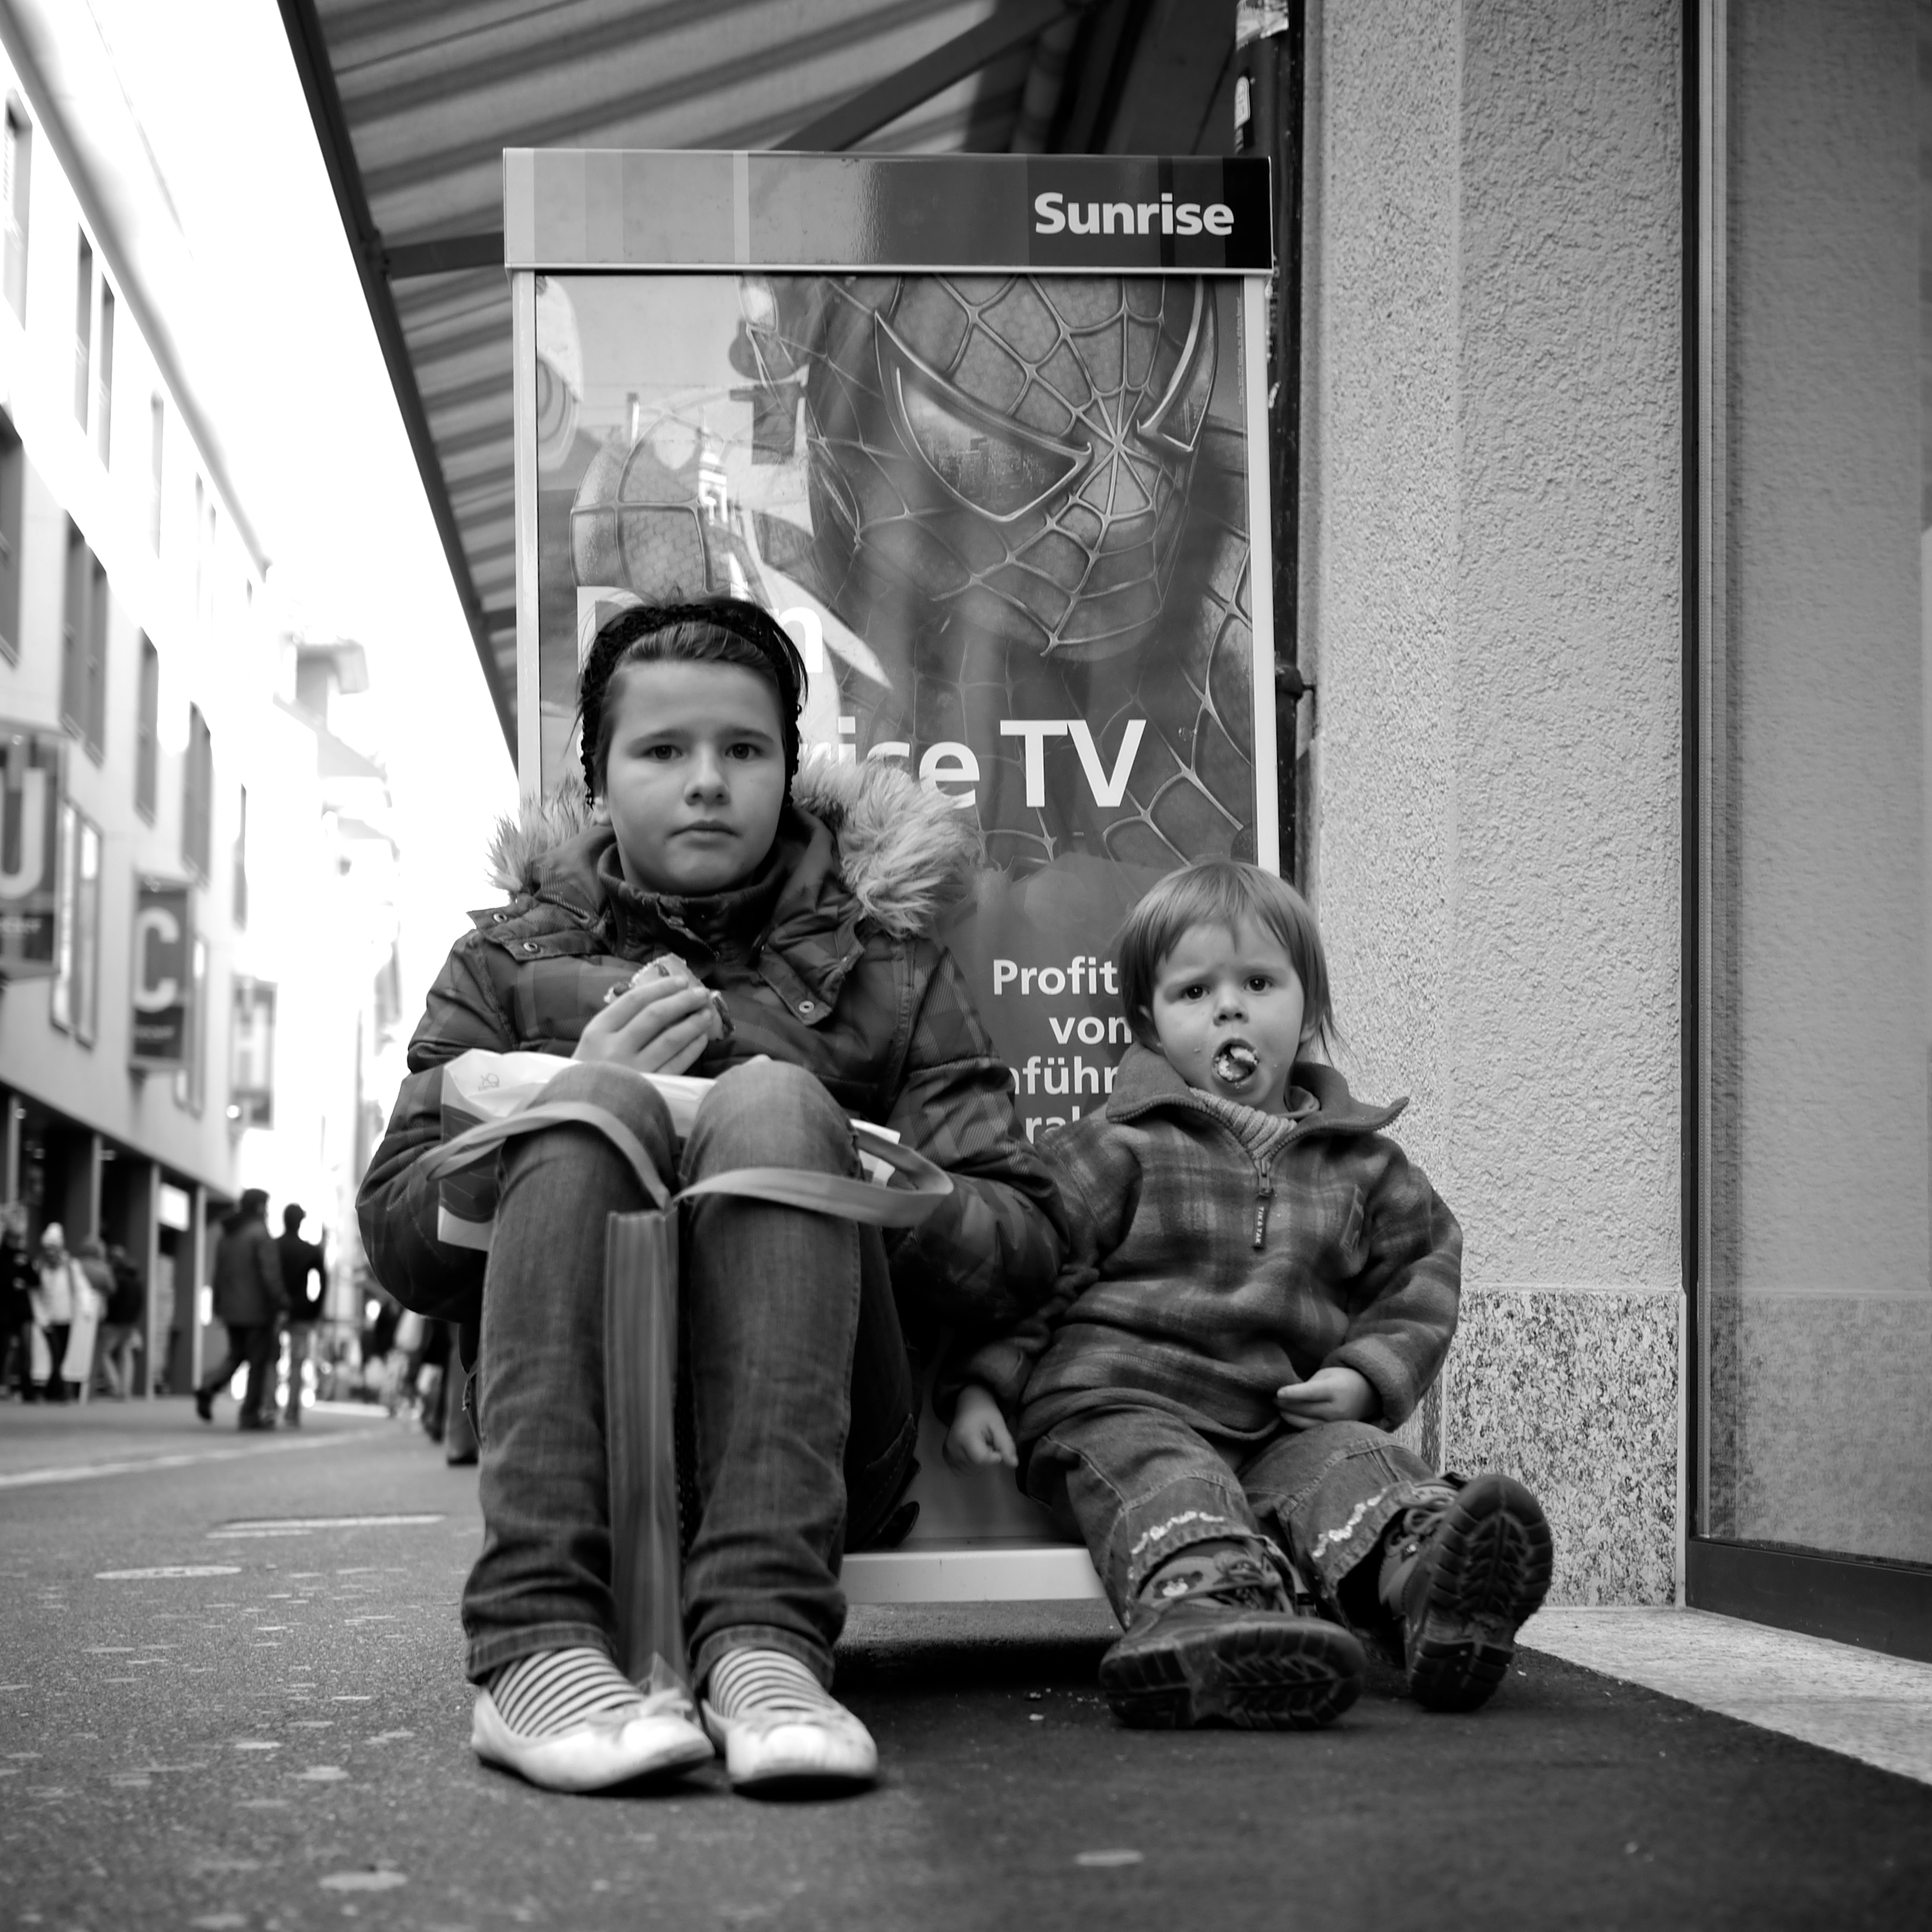
man, person, black and white, people, road, white, street, photography, ebook, sitting, training, child, black, monochrome, streetphotography, flickr, thomas, video, infrastructure, olympus, photograph, snapshot, luzern, omd, fuji, leica, monochrom, leuthard, hcb, thomasleuthard, monochrome photography, human positions